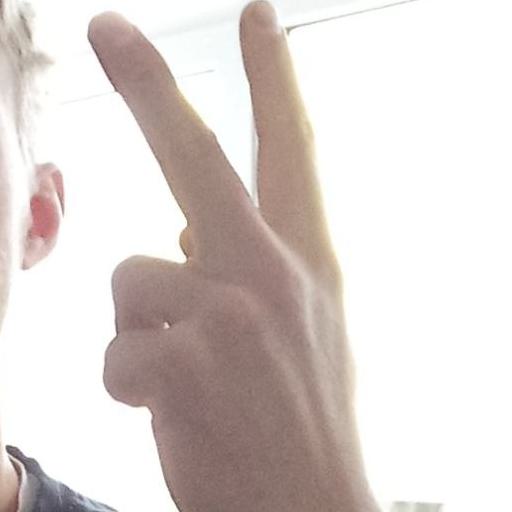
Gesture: peace_inverted